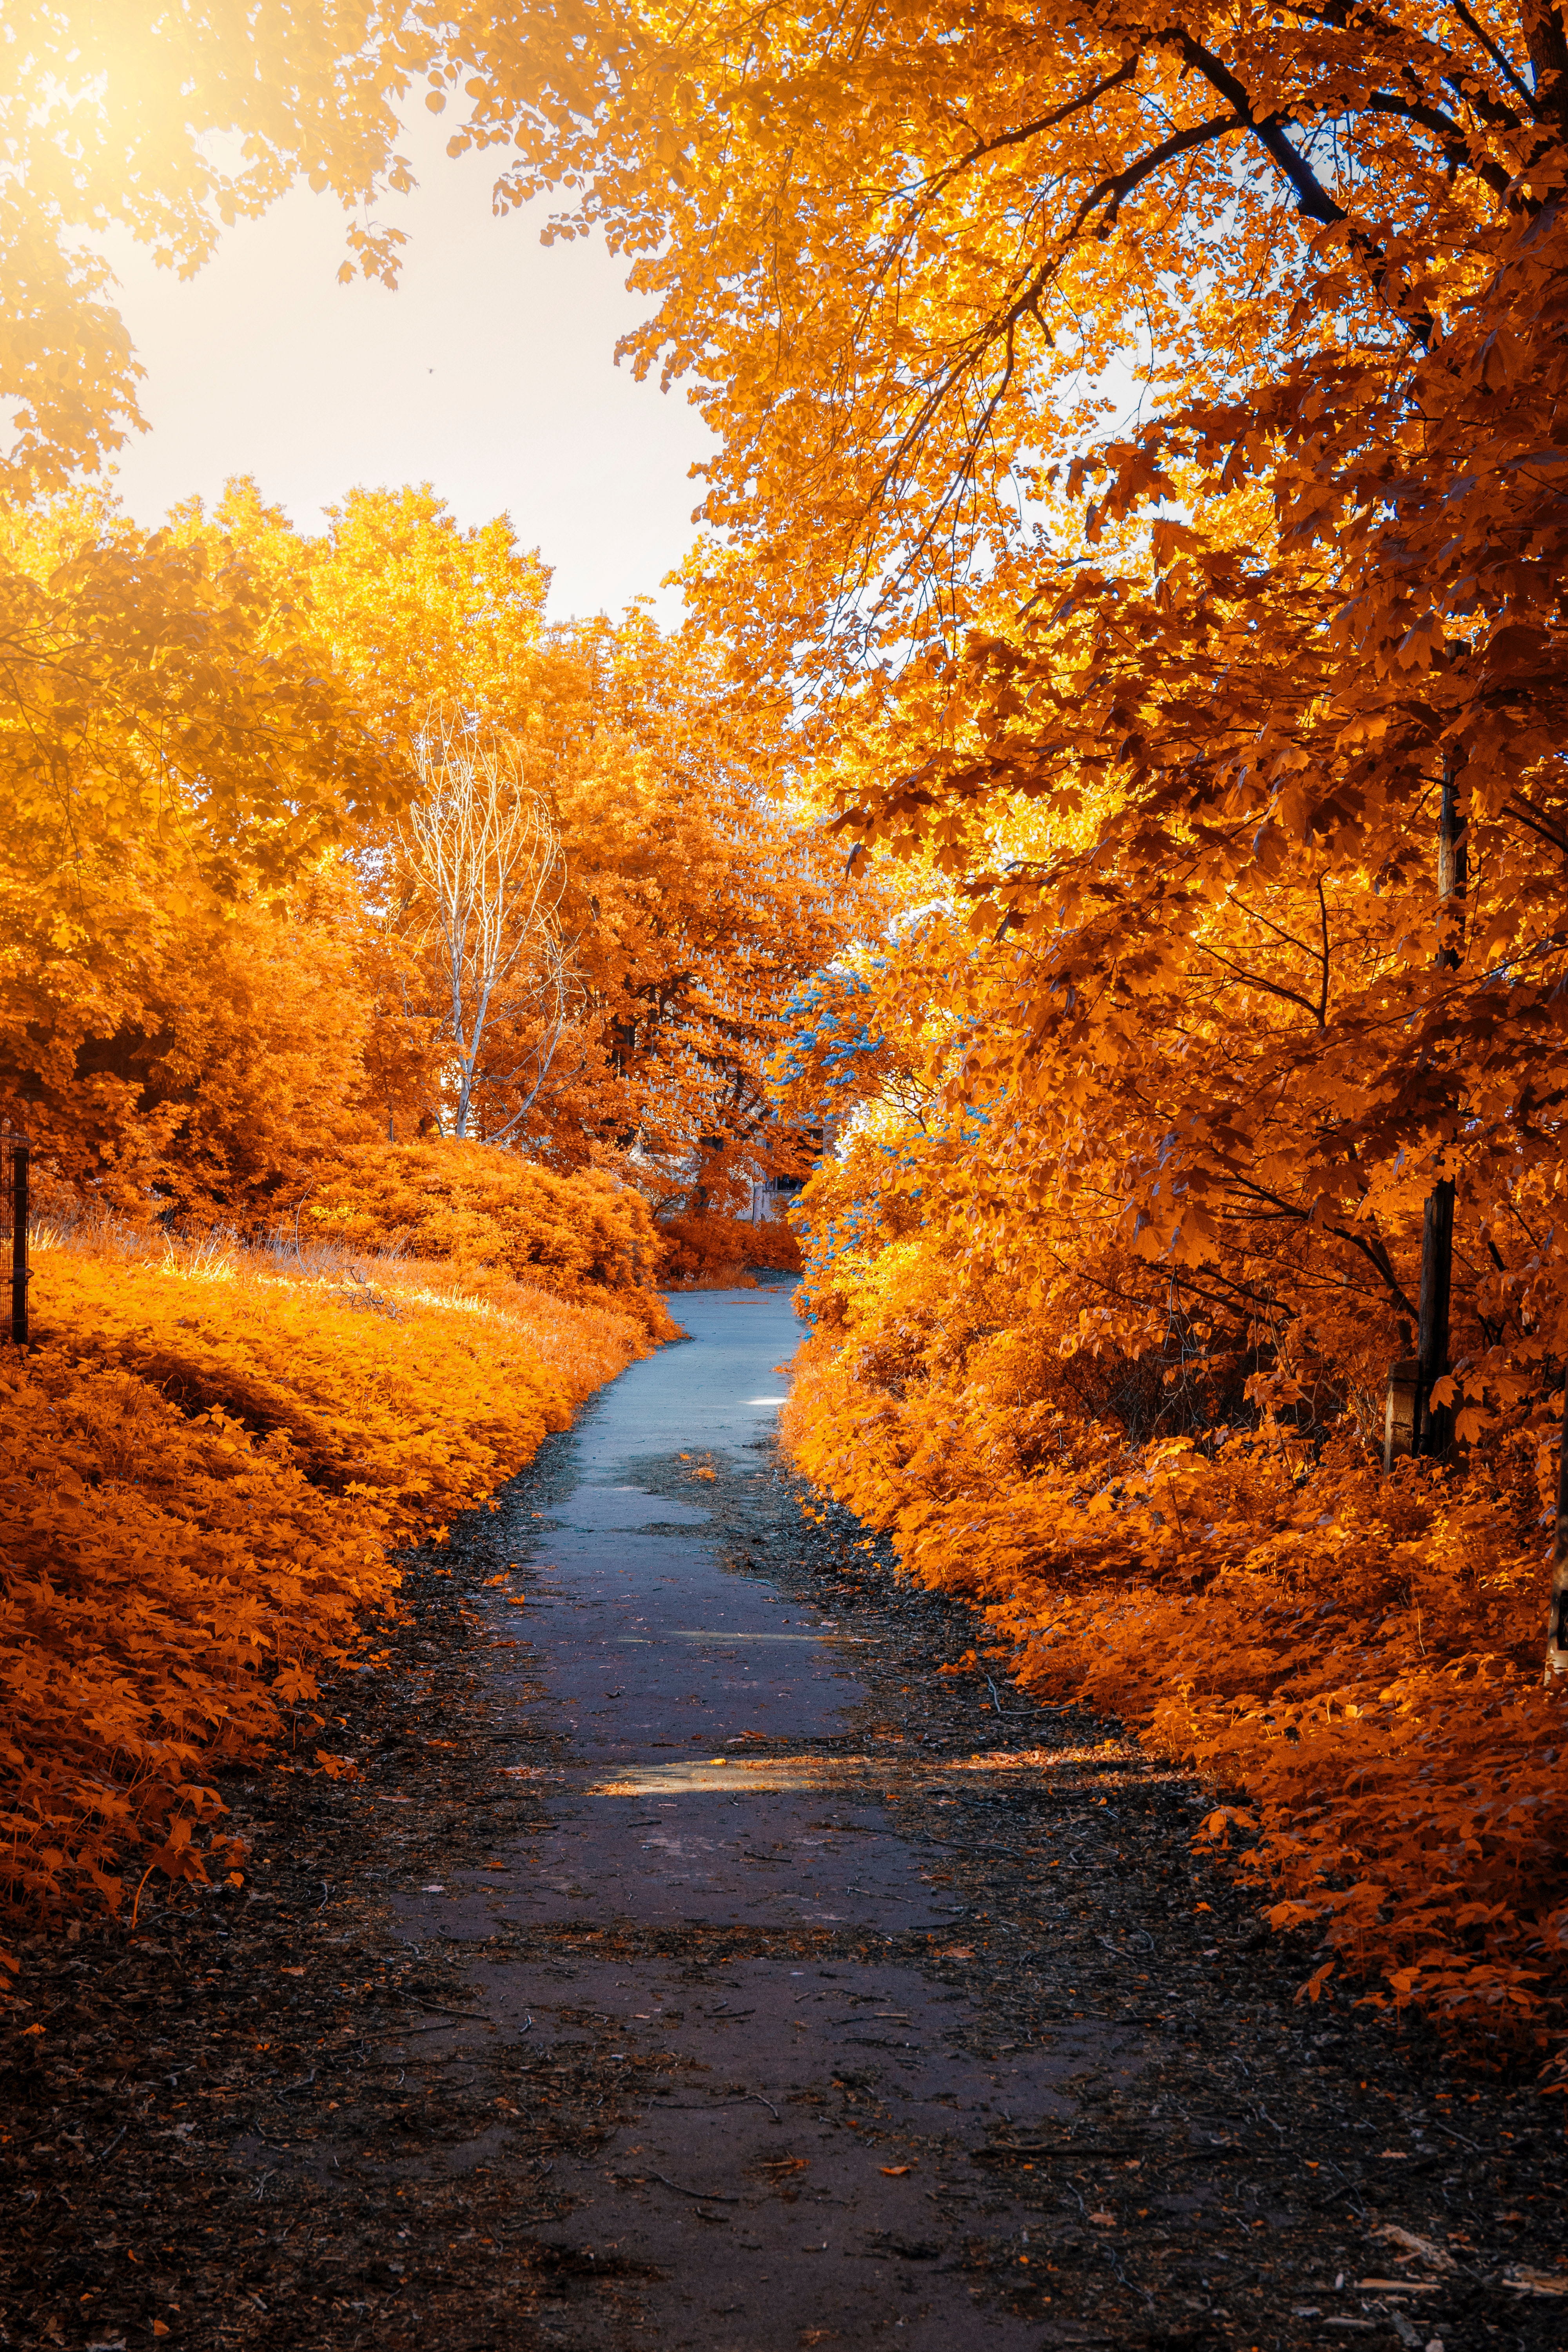
nature, autumn, leaf, yellow, path, deciduous, tree, woodland, sky, morning, forest, sunlight, maidenhair tree, branch, evening, landscape, temperate broadleaf and mixed forest, soil, computer wallpaper, dawn, grove, larch